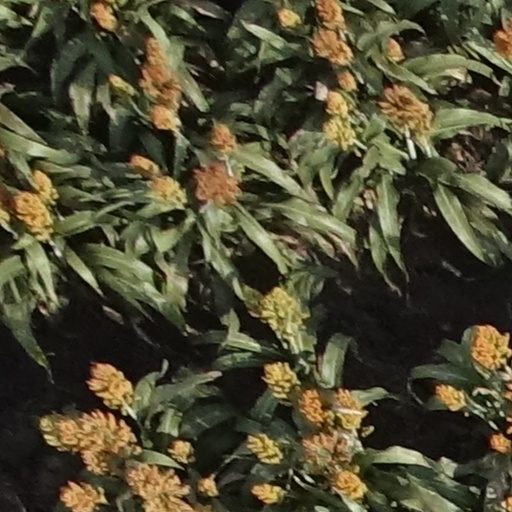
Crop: sorghum